Aventicum

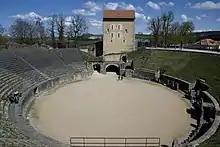
The amphitheatre could hold up to 16,000 people

The Helvetii probably reached southern Germany around the year 111 BC and soon invaded Gaul. During their invasion of the Roman province Gallia Narbonensis, they defeated a Roman army under L. Cassius Longinus near Agendicum in 107 BC and killed the consul. They continued to march into Spain, Gaul, Noricum, and northern Italy. Suffering defeats in the year 102–101 BC the surviving Helvetii retreated across the Alps.